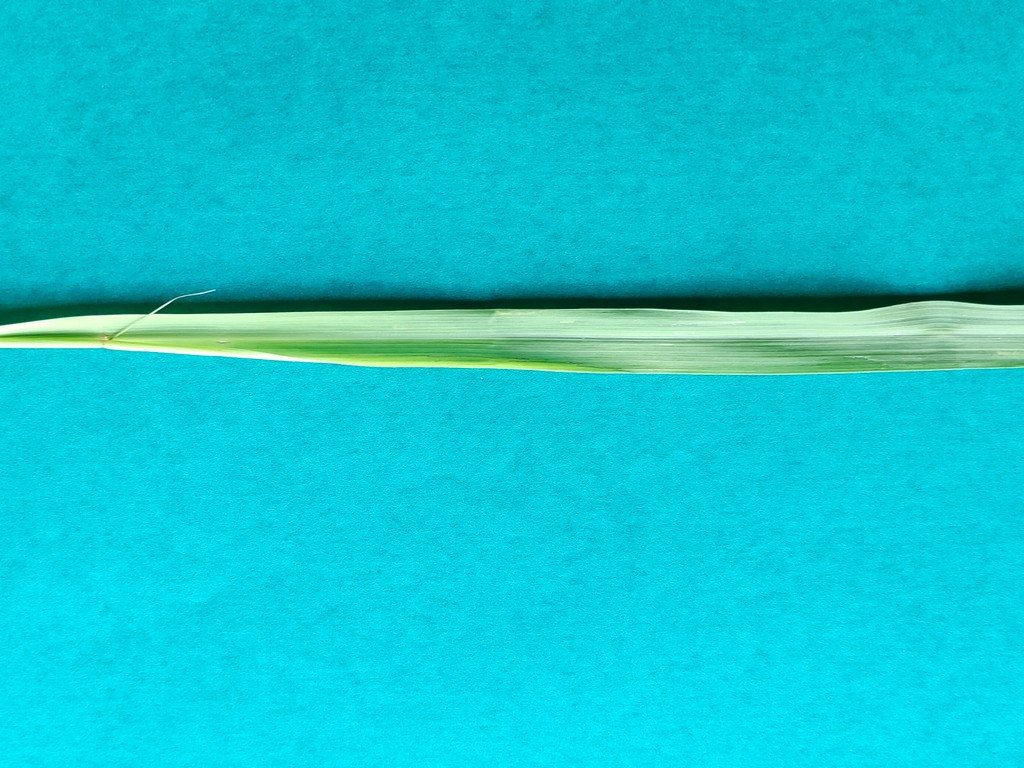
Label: Healthy